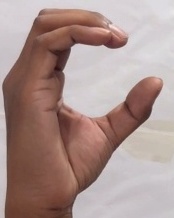
ASL sign: C